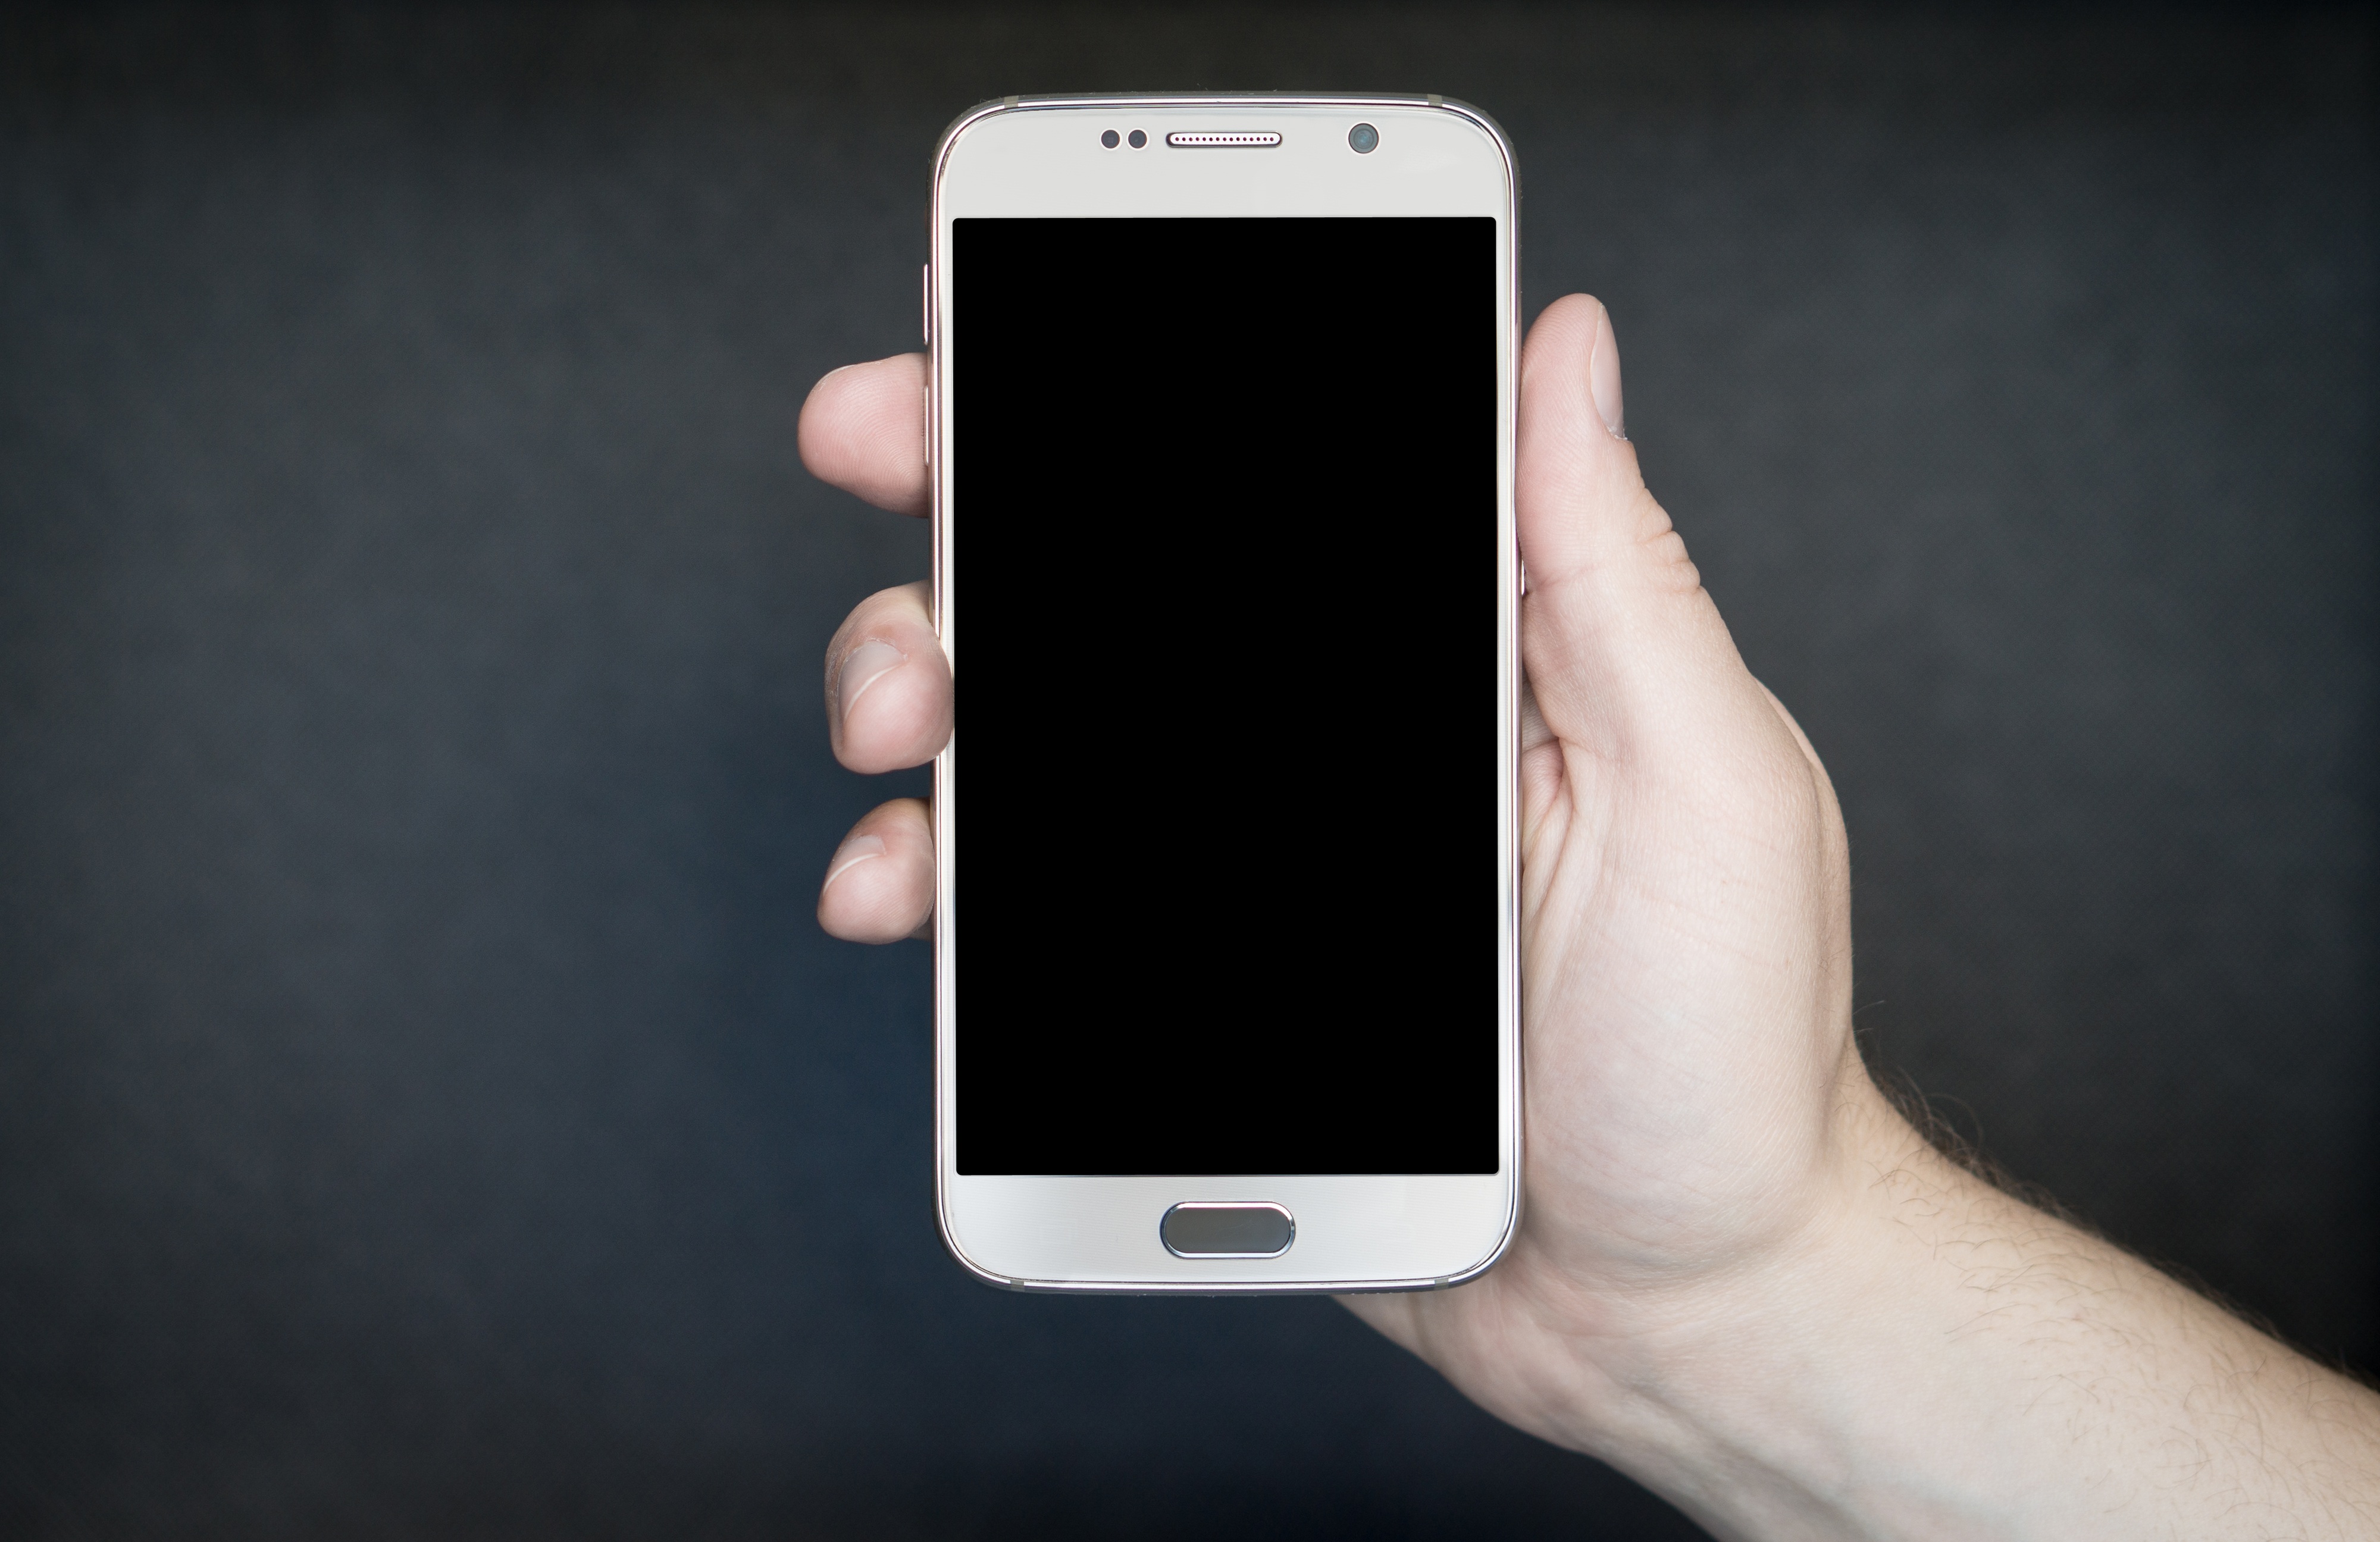
smartphone, hand, screen, man, technology, white, internet, phone, telephone, communication, gadget, gray, business, black, mobile phone, holding, modern, device, social media, brand, electronics, silver, display, call, large, contact, multimedia, dark background, wireless, android, copyspace, portable communications device, communication device, portable computers